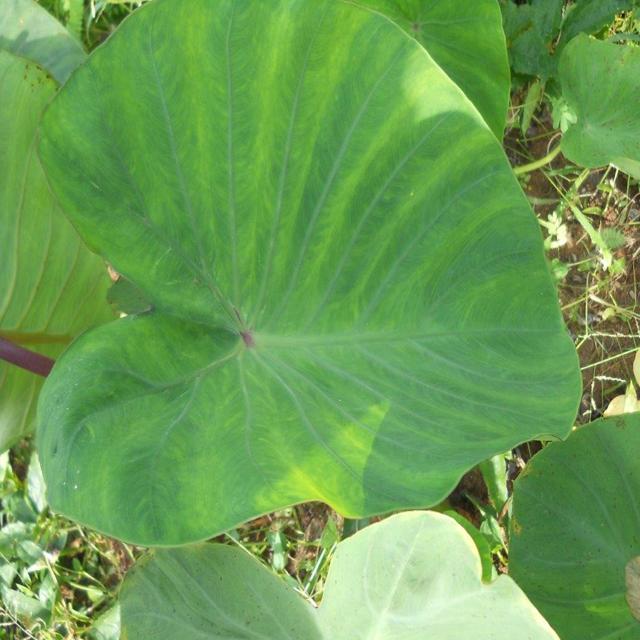
Label: Healthy